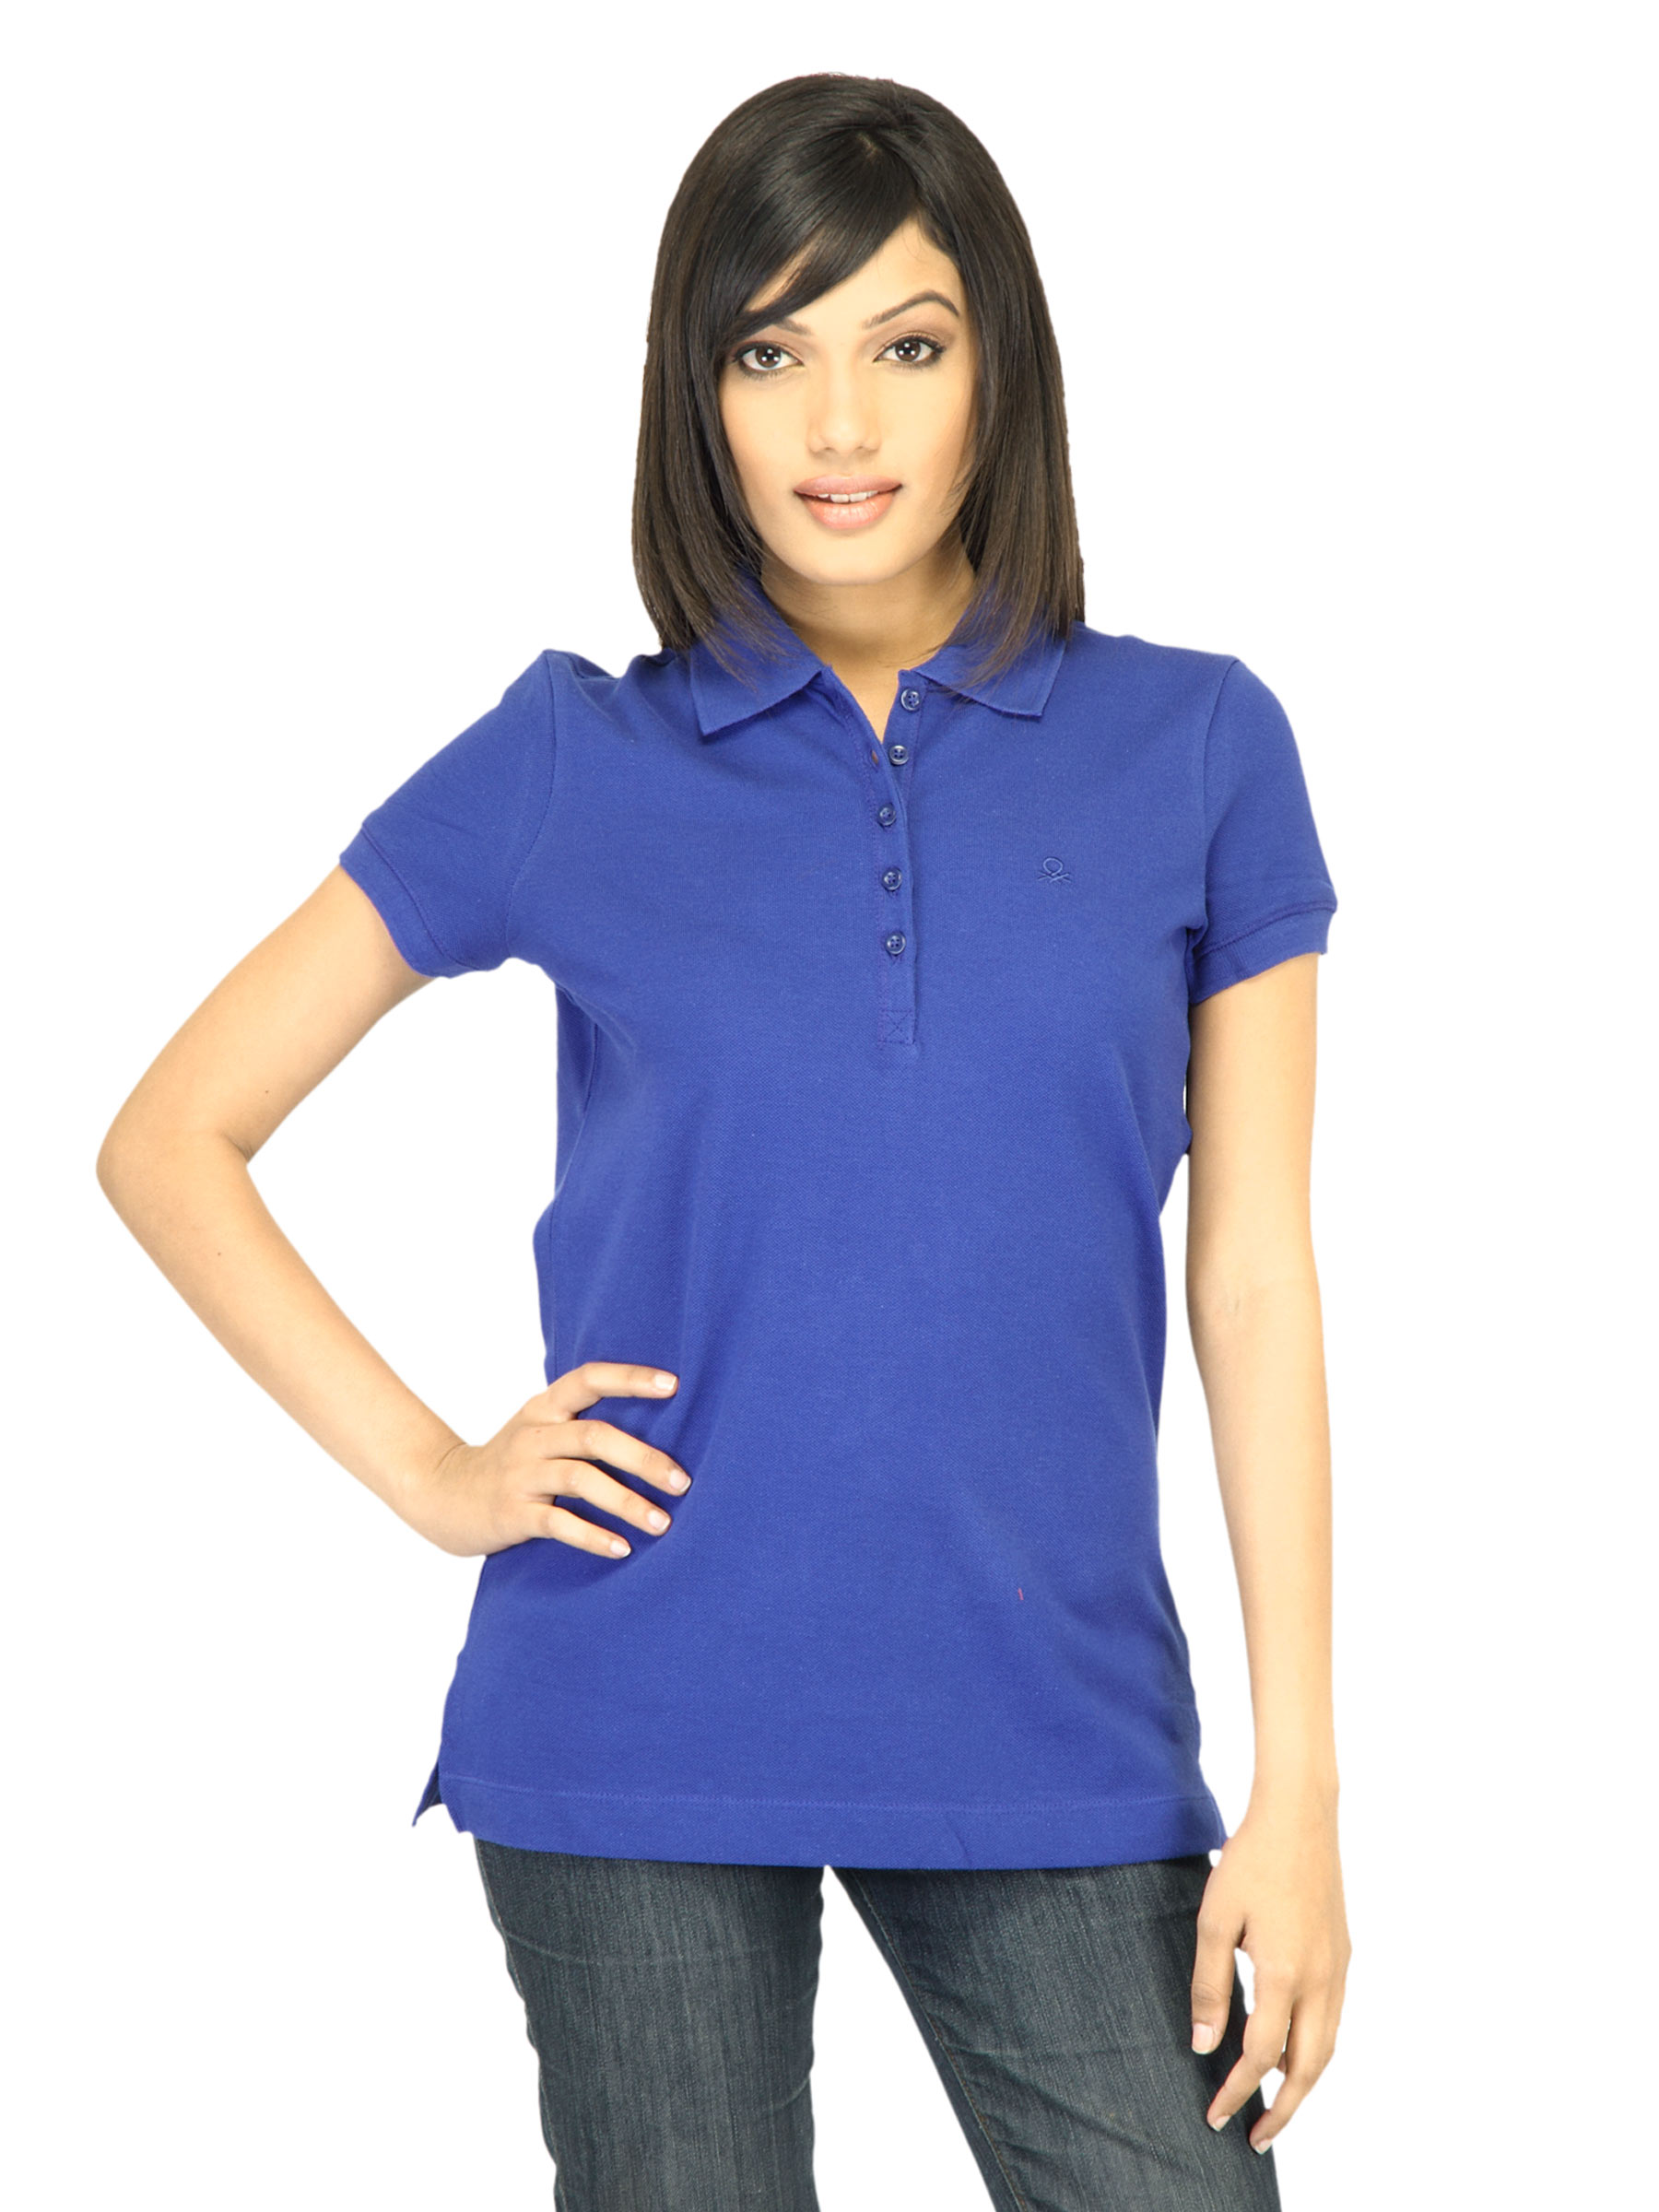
United Colors of Benetton Women Solid Blue Polo Tshirt
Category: Apparel / Topwear / Tshirts
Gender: Women
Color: Blue
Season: Summer 2011
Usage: Casual